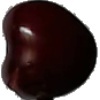
Label: Cherry 1